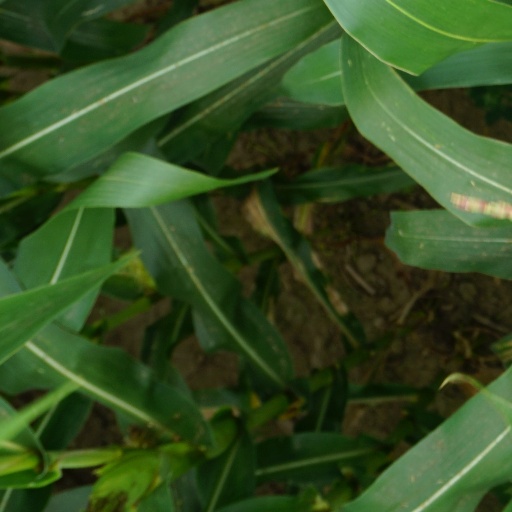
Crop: maize; corn